Hallmark

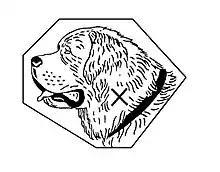
The official hallmark used for all precious metals and all fineness standards since 1995, the "head of a St. Bernard dog"

Hallmarks for gold, palladium, platinum and silver from Poland. Official Polish hallmarks between 1963 and 1986